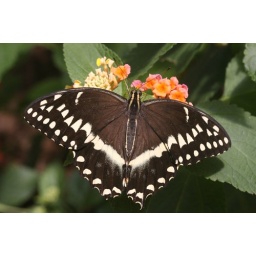
One of the MANY butterflies in the Bronx Zoo's butterfly garden. The Bronx Zoo. Bronx, New York